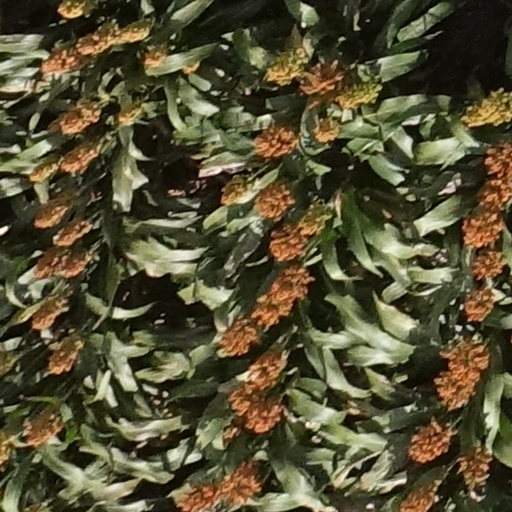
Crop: sorghum